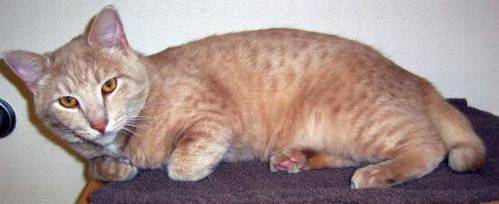
Label: cat